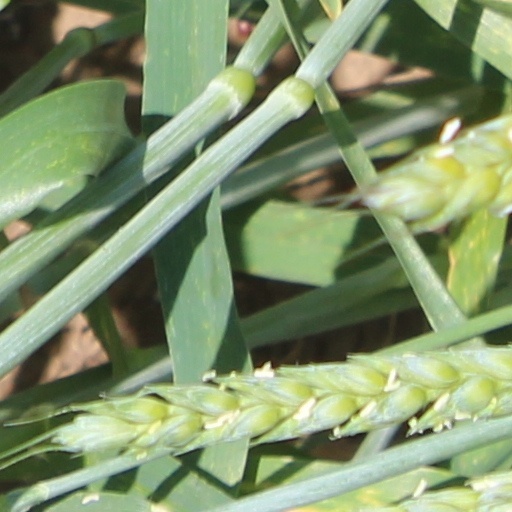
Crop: wheat